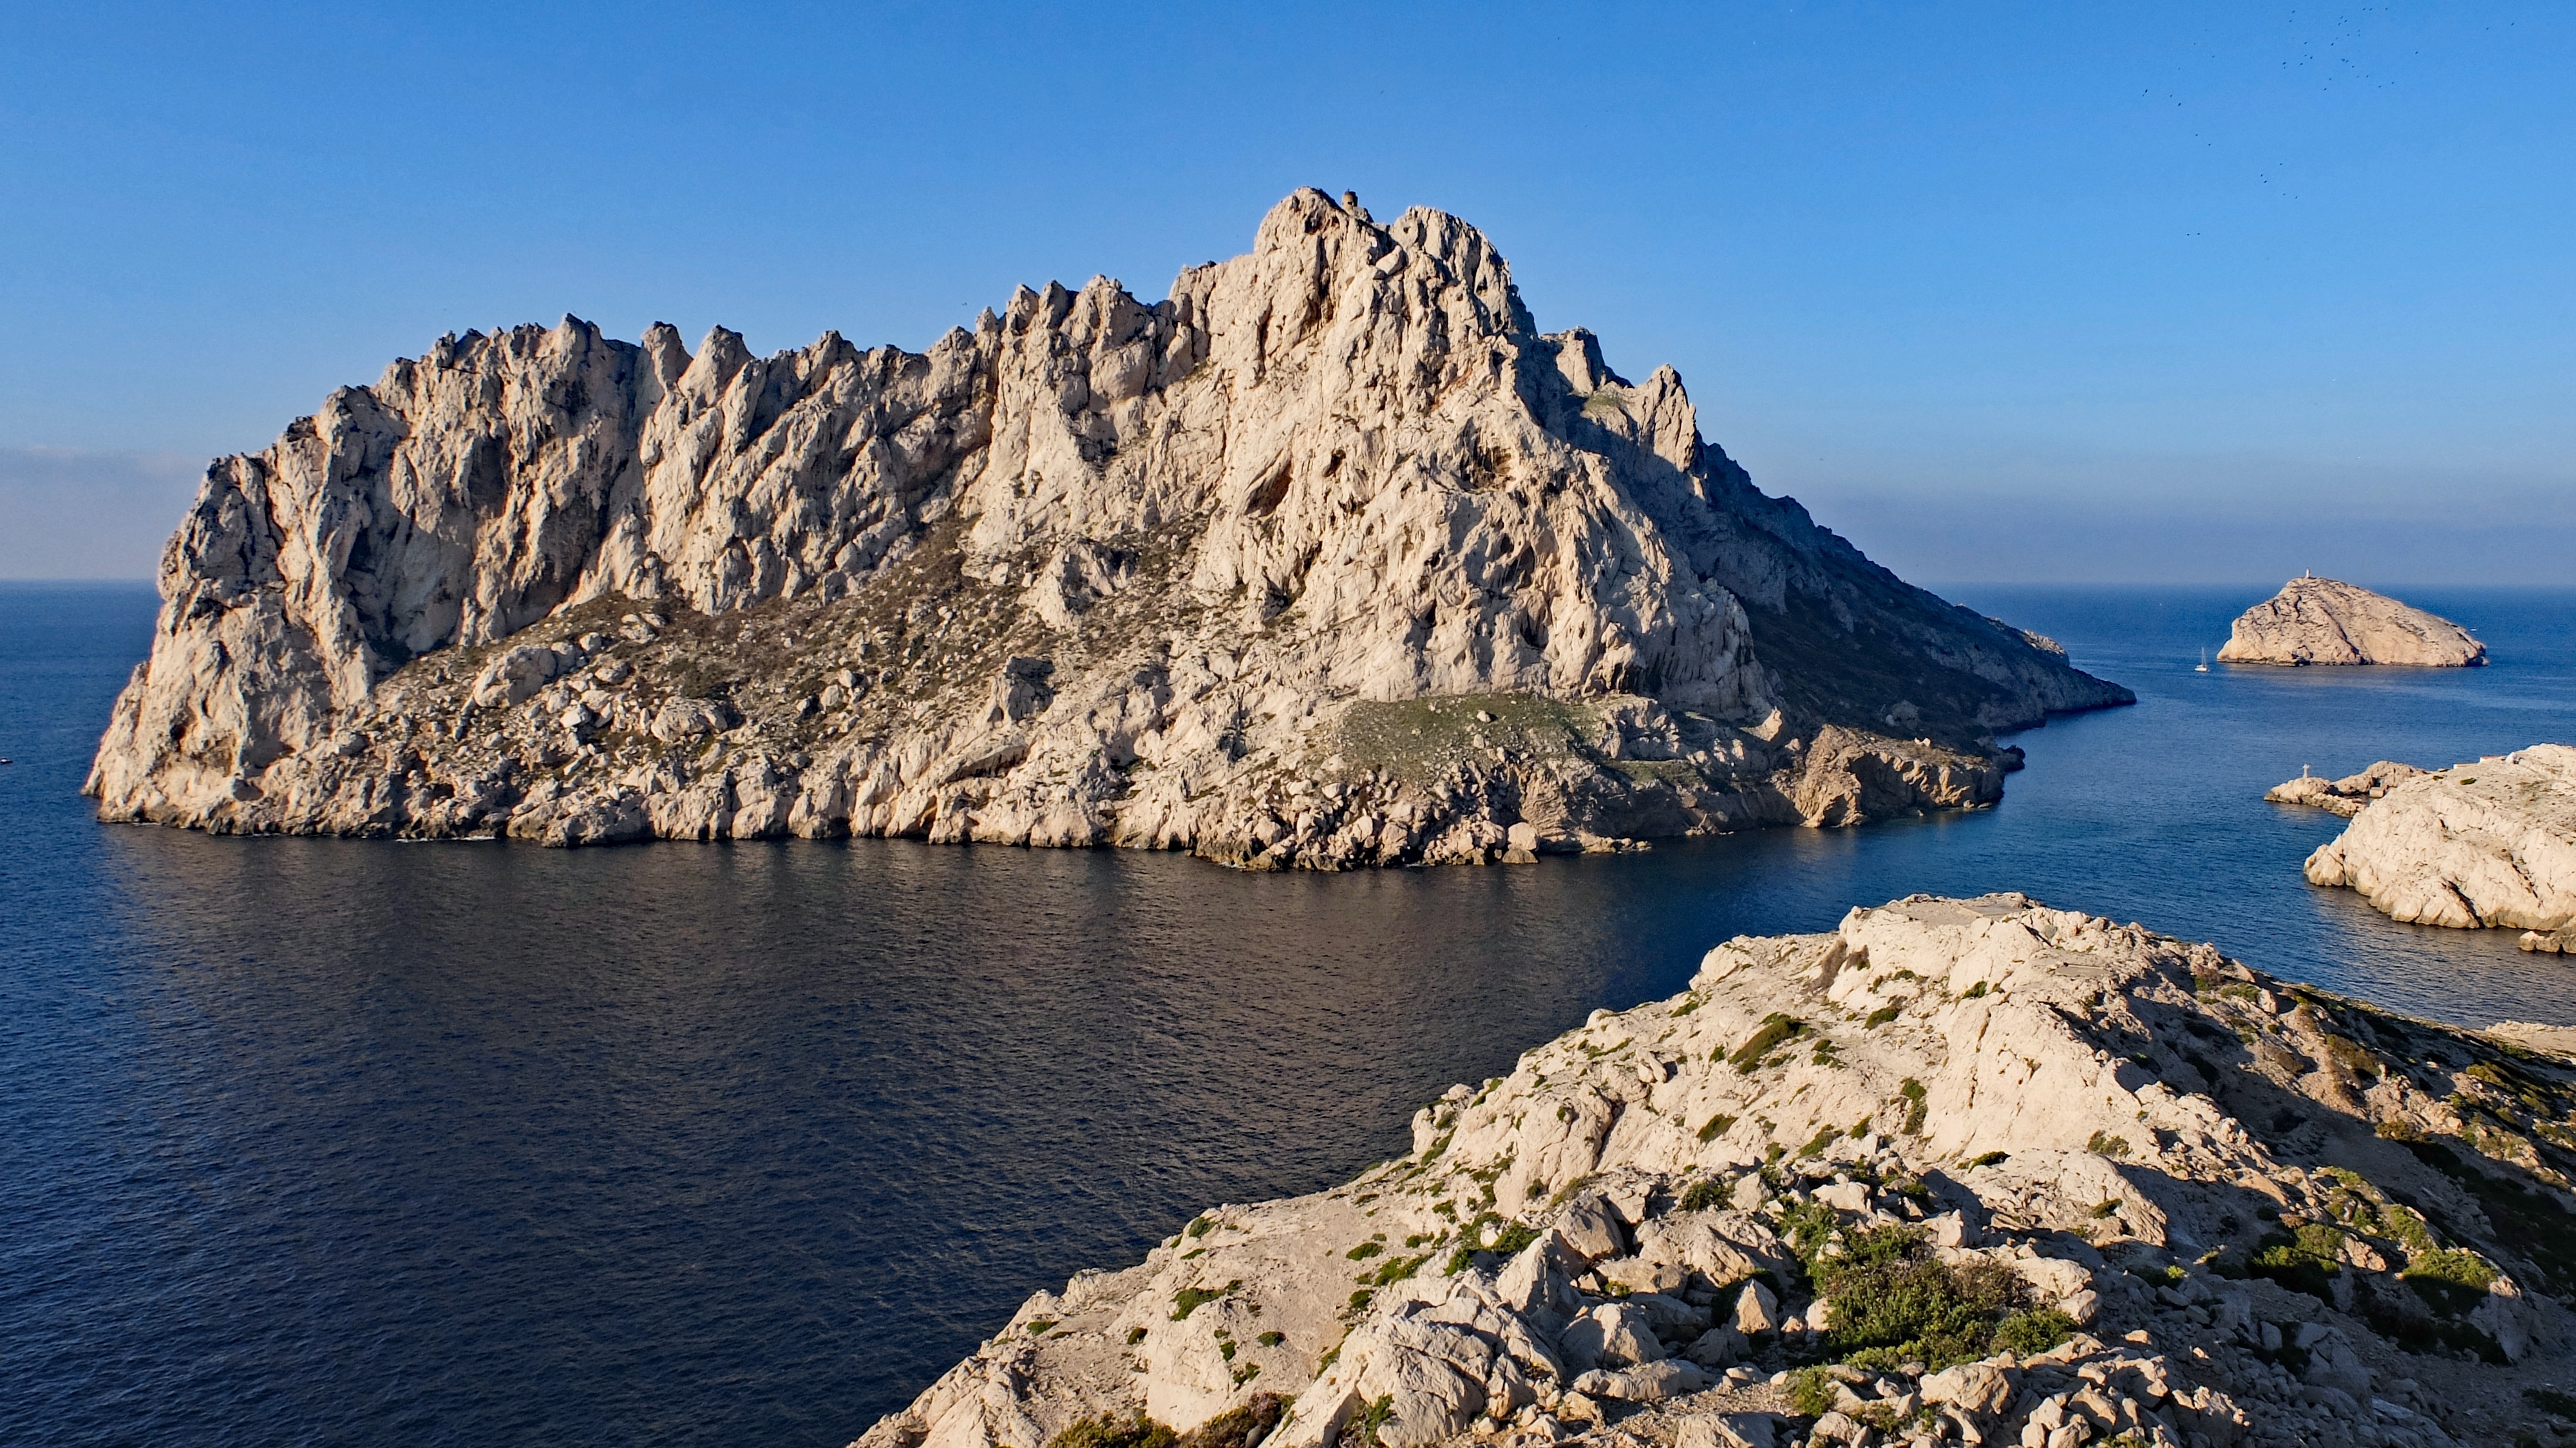
landscape, sea, coast, rock, mountain, lake, mountain range, formation, cliff, france, bay, island, fjord, terrain, mer, geology, marseille, loch, crater lake, cape, calanque, landform, geographical feature